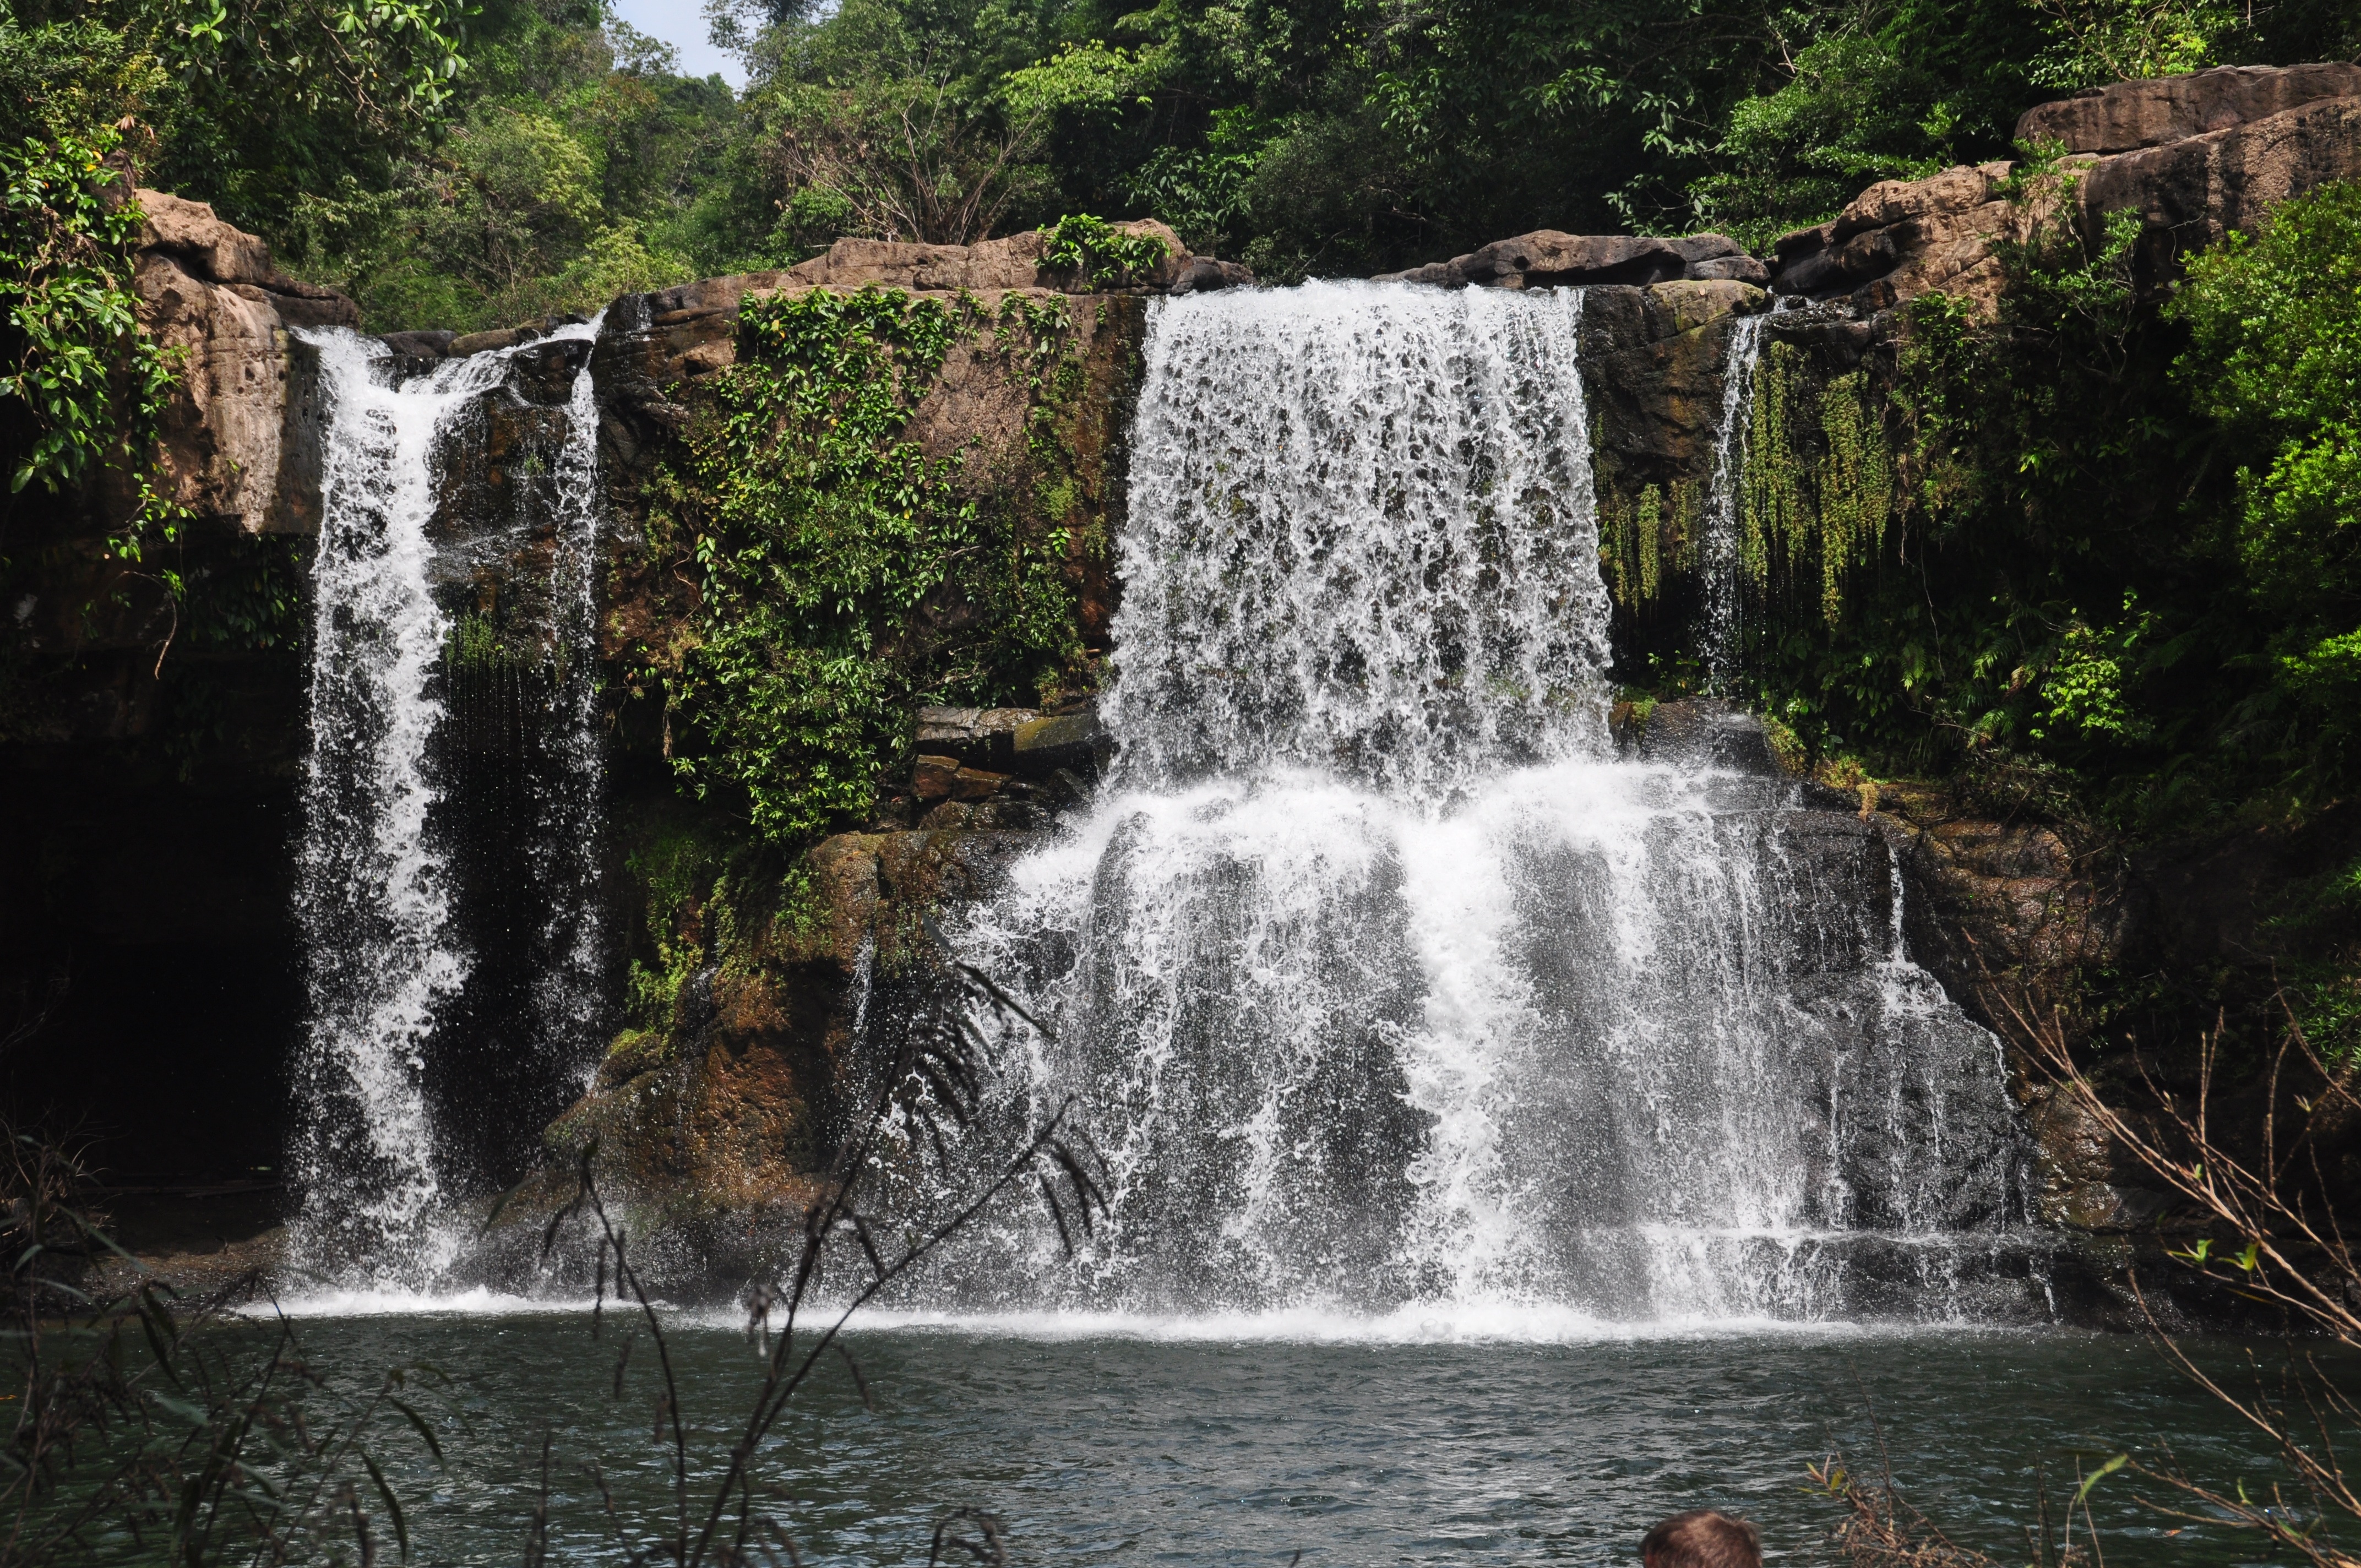
water, waterfall, vacation, journey, canyon, tourism, thailand, body of water, rocks, wasserfall, water feature, watercourse, water jet, the island of koh kood